Jeff Banister

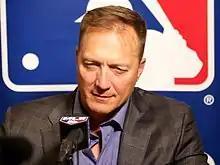
Banister at the 2015 Winter Meetings

Jeffery Todd Banister (born January 15, 1964) is an American former professional baseball player and manager who is the bench coach for the Arizona Diamondbacks of Major League Baseball (MLB). Previously, he served as a special assistant for the Pittsburgh Pirates. He was also as the manager of the Texas Rangers from 2015 through 2018. Before joining the Rangers, Banister spent 29 years within the Pirates organization as a player and coach in both the Pirates' major and minor league system.